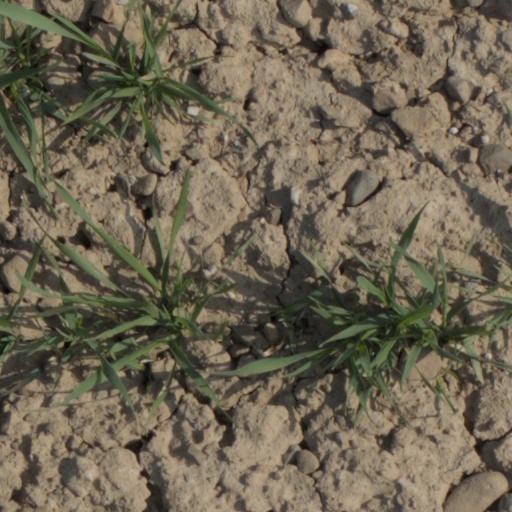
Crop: wheat